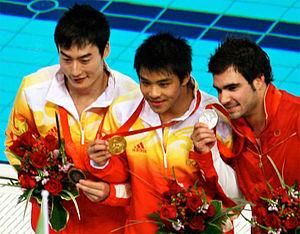
Alexandre Despatie est un plongeur canadien retraité, triple champion du monde et médaillé olympique.